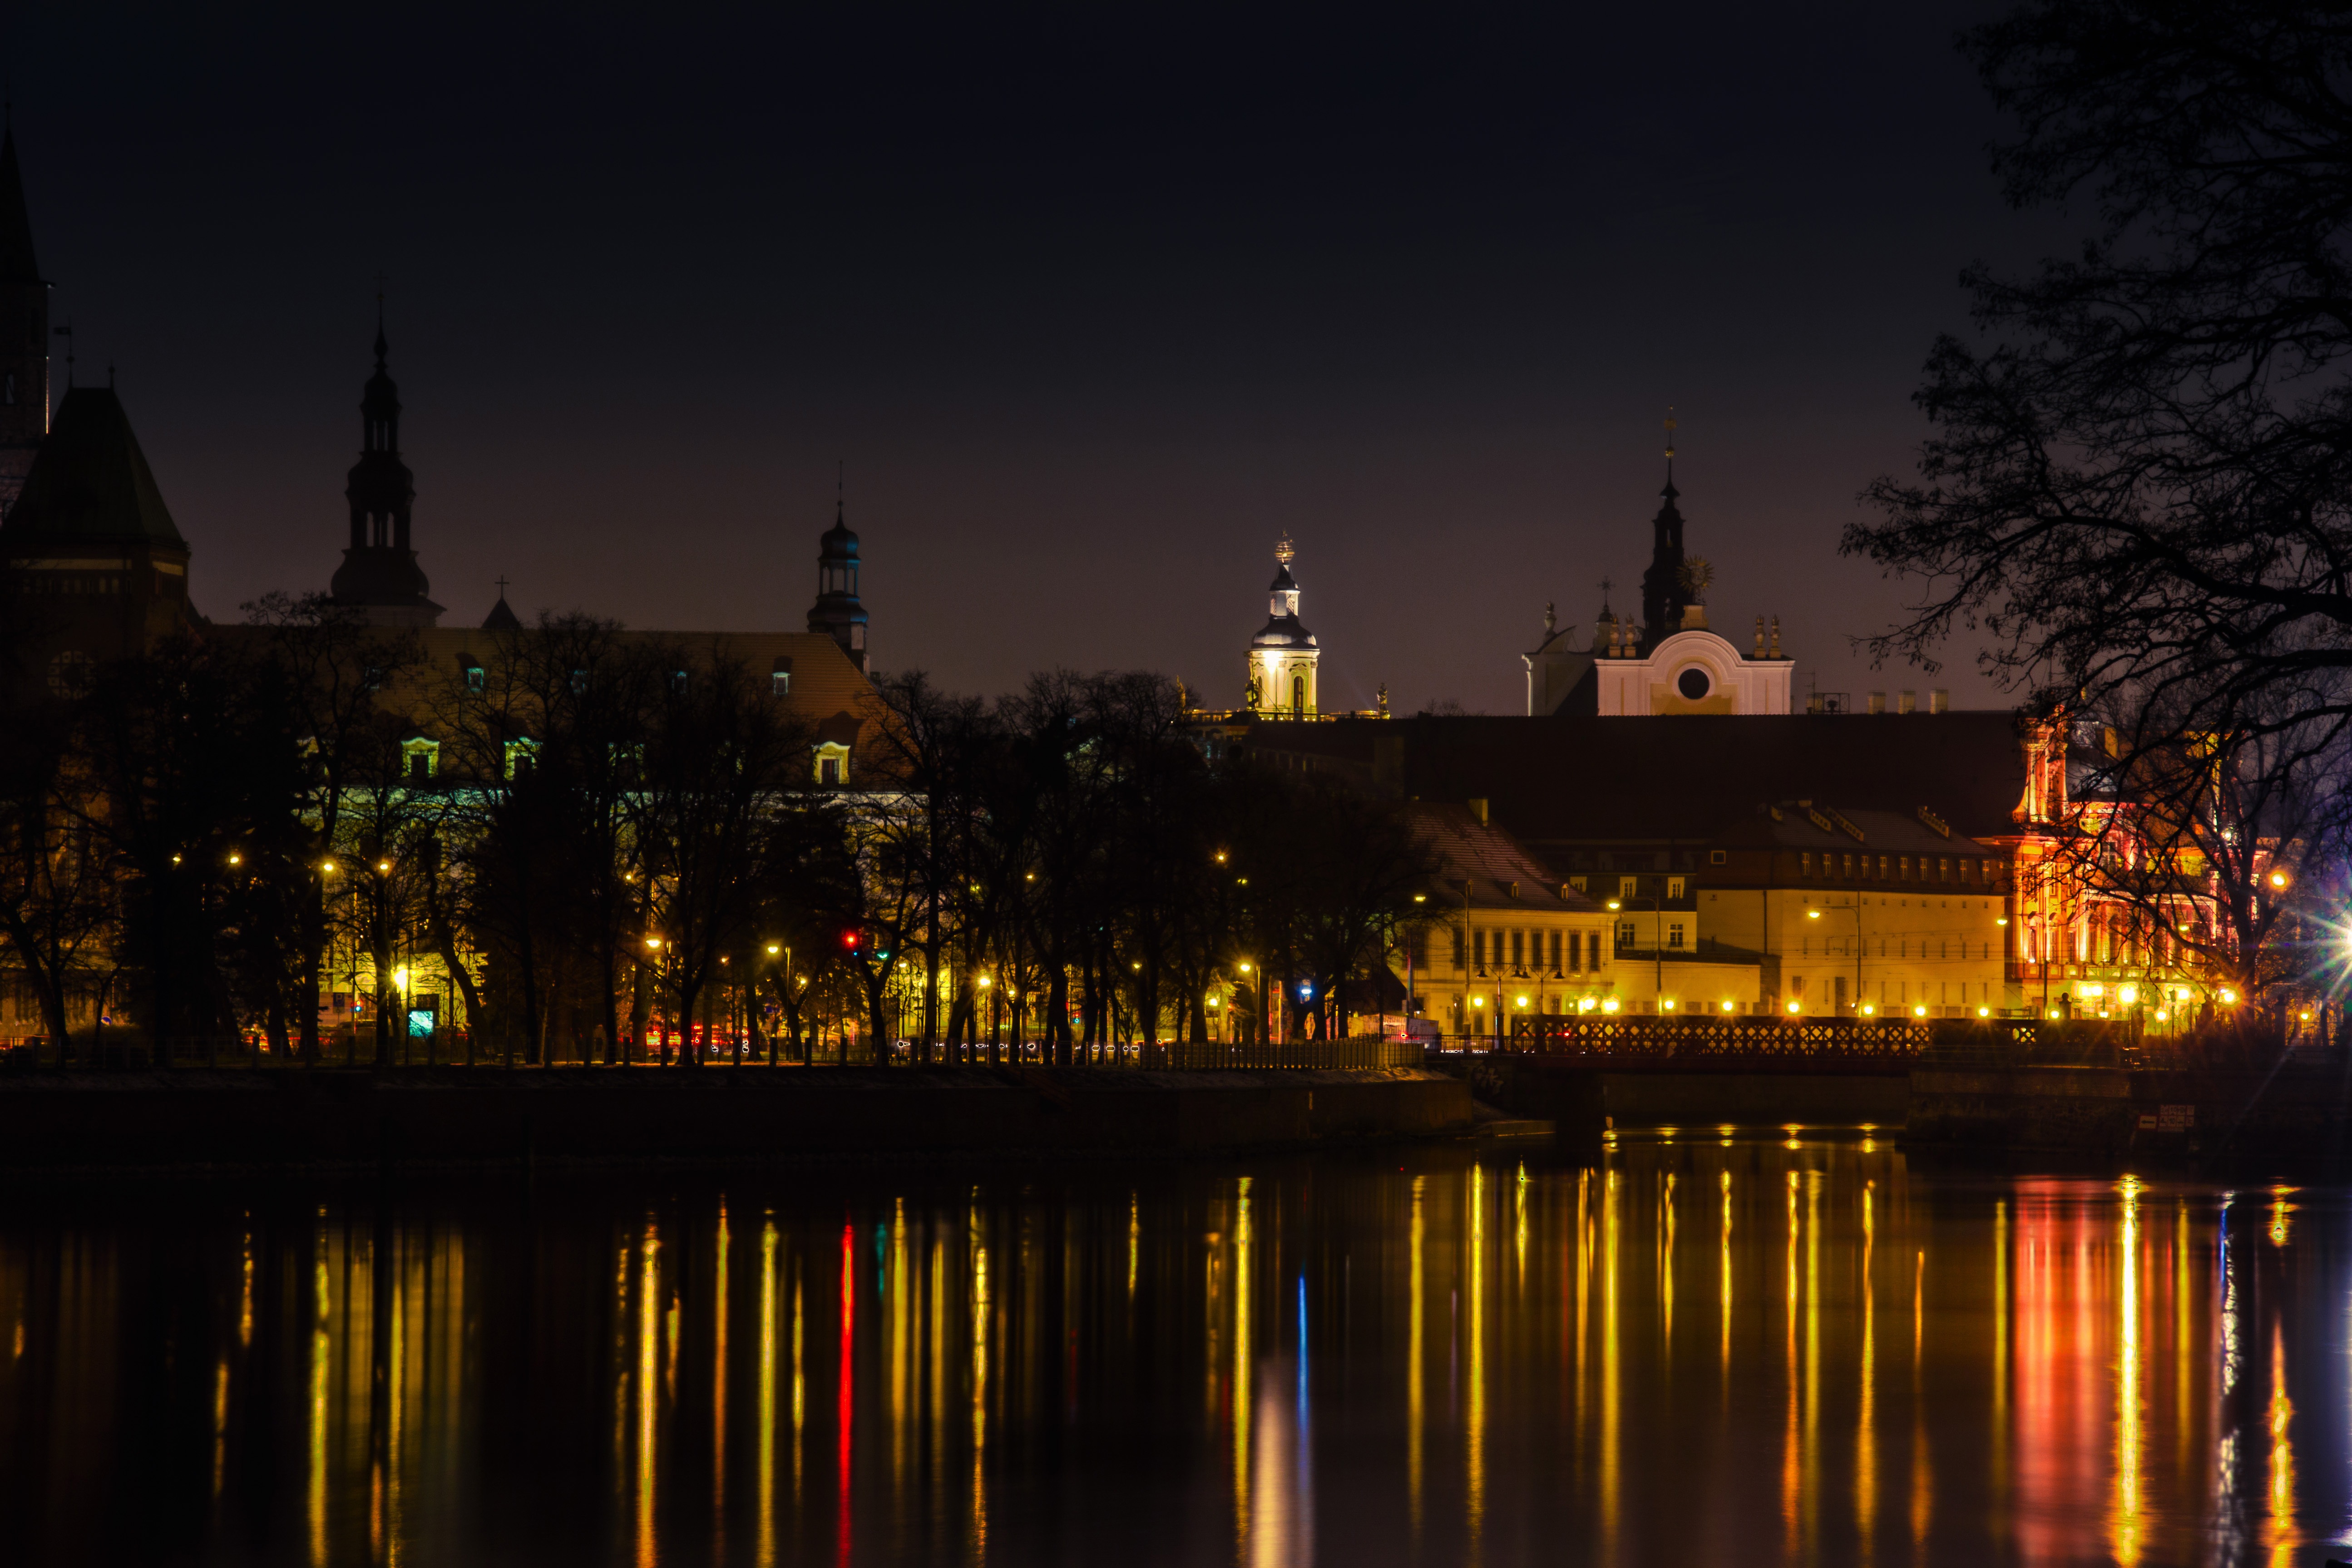
water, architecture, skyline, night, morning, town, old, dawn, city, river, cityscape, dusk, idyllic, europe, evening, reflection, landmark, historic, lights, poland, illumination, riverside, wroclaw, odra, human settlement